Papa Stour

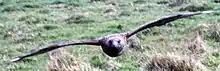
A bonxie or great skua, ("Stercorarius skua") in flight

Erosion of the soft volcanic rocks by the sea has created an extraordinary variety of caves, stacks, arches, blowholes, cliffs, voes and geos that are among the finest in Britain. The 'Hol o' Bordie' is a cave that passes right through the north-west tip of the island. It is long and wide enough to row through. Kirstan (or Christie's) Hole in the south west is another spectacular cave, part of the roof of which collapsed in 1981. Yet another is 'Francie's Hole' close to Hamna Voe in the west. This was the favourite of John Tudor who wrote of the island in his Victorian memoirs and described the cave as: